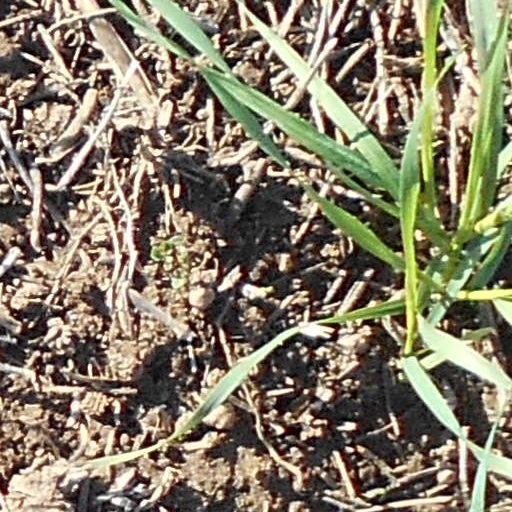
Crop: wheat